The Open Road (1911 film)

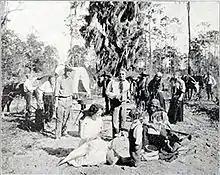
Gene Gauntier (center)

The Open Road is an American silent film produced by Kalem Company and directed by Sidney Olcott with Gene Gauntier in the leading role.